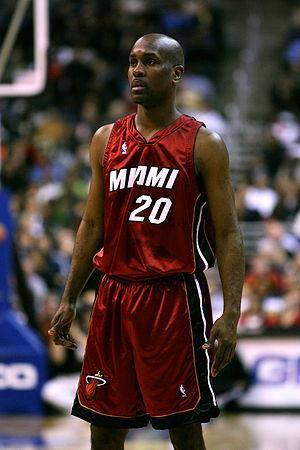
La draft 1990 de la NBA a eu lieu le 27 juin 1990 à New York.
Gary Dwayne Payton Sr. est un basketteur professionnel américain ayant évolué en NBA à la position de meneur de jeu. Il a été un joueur emblématique de la ligue sous les couleurs des Supersonics de Seattle où il formait un duo explosif avec Shawn Kemp. Il a aussi joué pour les Bucks de Milwaukee, les Lakers de Los Angeles, les Celtics de Boston, et enfin le Heat de Miami avec qui il remporta le titre de champion NBA en 2006.
Le titre de Defensive Player of the Year de la NBA récompense chaque année le meilleur défenseur de la saison régulière. Il est généralement remis lors des premiers jours des playoffs.